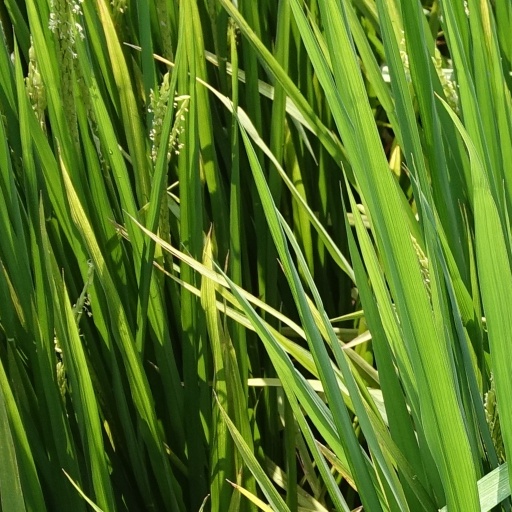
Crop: rice